Rohon–Beard cell

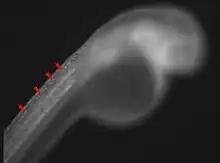

Rohon–Beard cells are specialized primary neurons with mechanoreceptive properties. They occur during the embryonic stage of development and are found in the dorsal part of the spinal cord in fishes and amphibians. John Beard and Joseph Victor Rohon first described these cells, independently of each other. Sigmund Freud also described them as part of his Medical studies on Lampreys ("Petromyzon planeri")